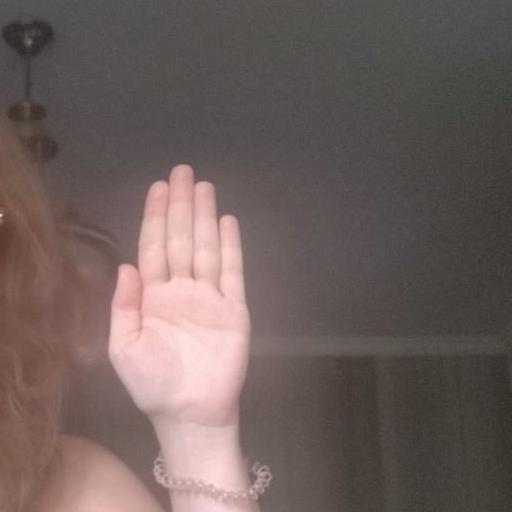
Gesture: stop